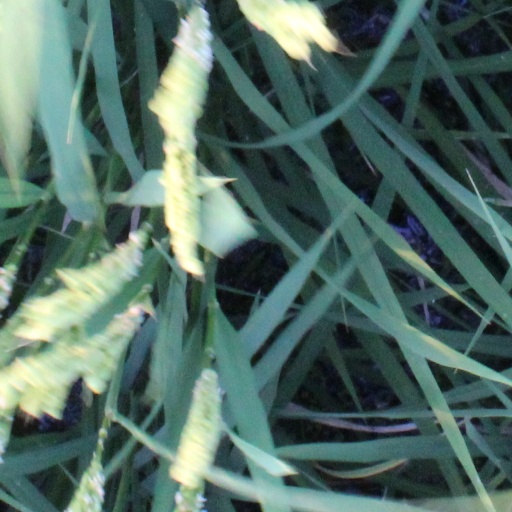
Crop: rice